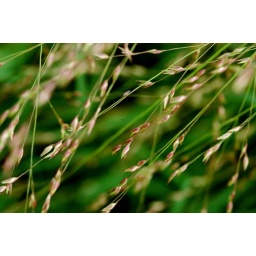
Wild grass by the bottom fence up close.